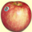
Label: apple